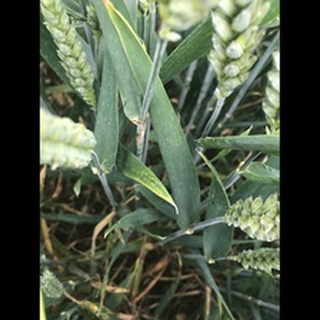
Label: healthy_wheat